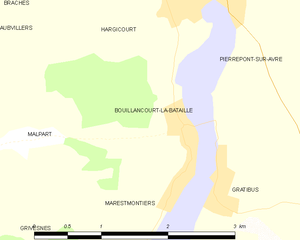
Carte des communes françaises Bouillancourt-la-Bataille
Bouillancourt-la-Bataille est une commune française située dans le département de la Somme en région Hauts-de-France.